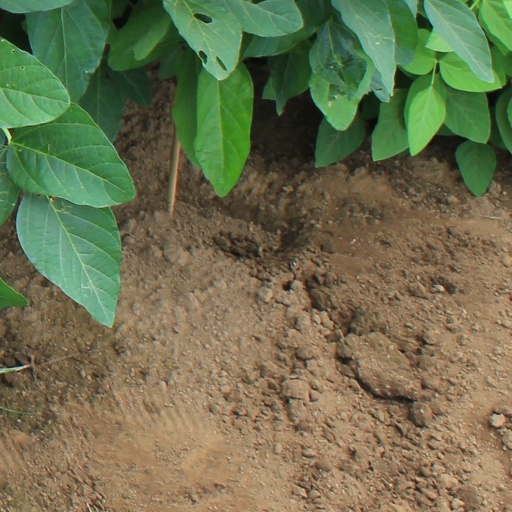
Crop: soybean